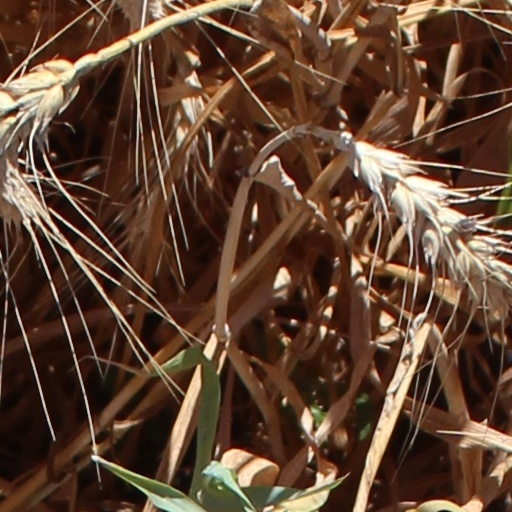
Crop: wheat